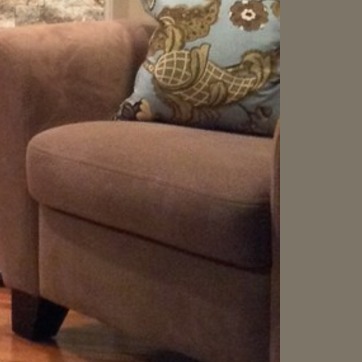
Material: fabric